Ecgfrith of Northumbria

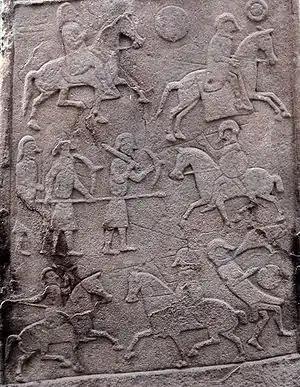
Pictish symbol stone depicting what has been generally accepted to be the Battle of Dun Nechtain, in which Ecgfrith was killed.

In 685, against the advice of Cuthbert of Lindisfarne, Ecgfrith led a force against the Picts of Fortriu, who were led by his cousin Bridei mac Bili. On 20 May, Ecgfrith was slain at the age of 40, having been lured by a feigned flight to the mountains, at what is now called the Battle of Dun Nechtain, located at either Dunnichen in Angus or Dunachton in Badenoch. This defeat, in which most of Ecgfrith's army was lost, severely weakened Northumbrian power in the north and Bede dates the beginning of the decline of the kingdom of Northumbria from Ecgfrith's death and wrote that following Ecgfrith's death, "the hopes and strengths of the English realm began 'to waver and to slip backward ever lower'". The Northumbrians never regained the dominance of central Britain lost in 679; nor of northern Britain lost in 685. Nevertheless, Northumbria remained one of the most powerful states of Britain and Ireland well into the Viking Age. Ecgfrith was buried on Iona and succeeded by his illegitimate half-brother, Aldfrith.